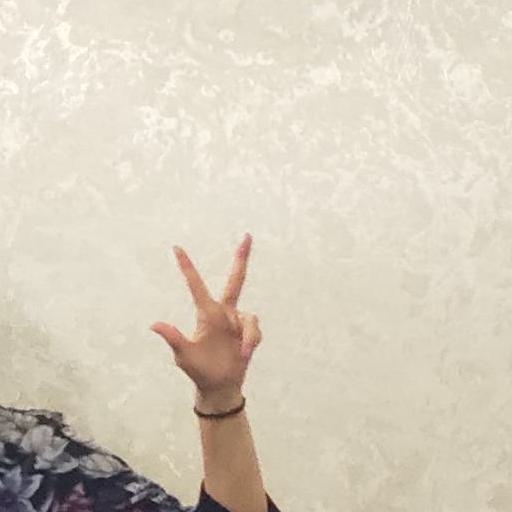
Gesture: three2